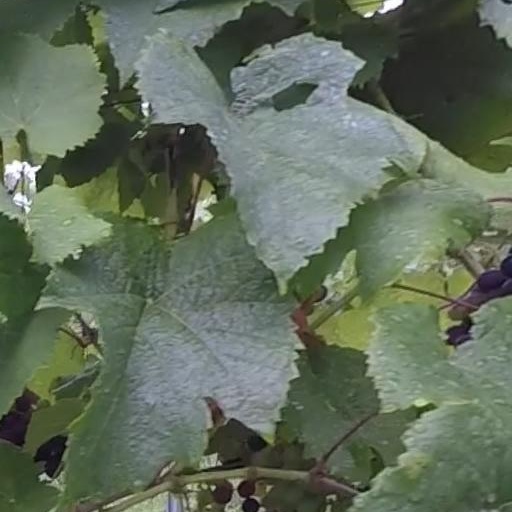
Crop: grape